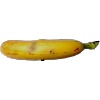
Label: banana_lady_finger